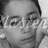
Emotion: neutral